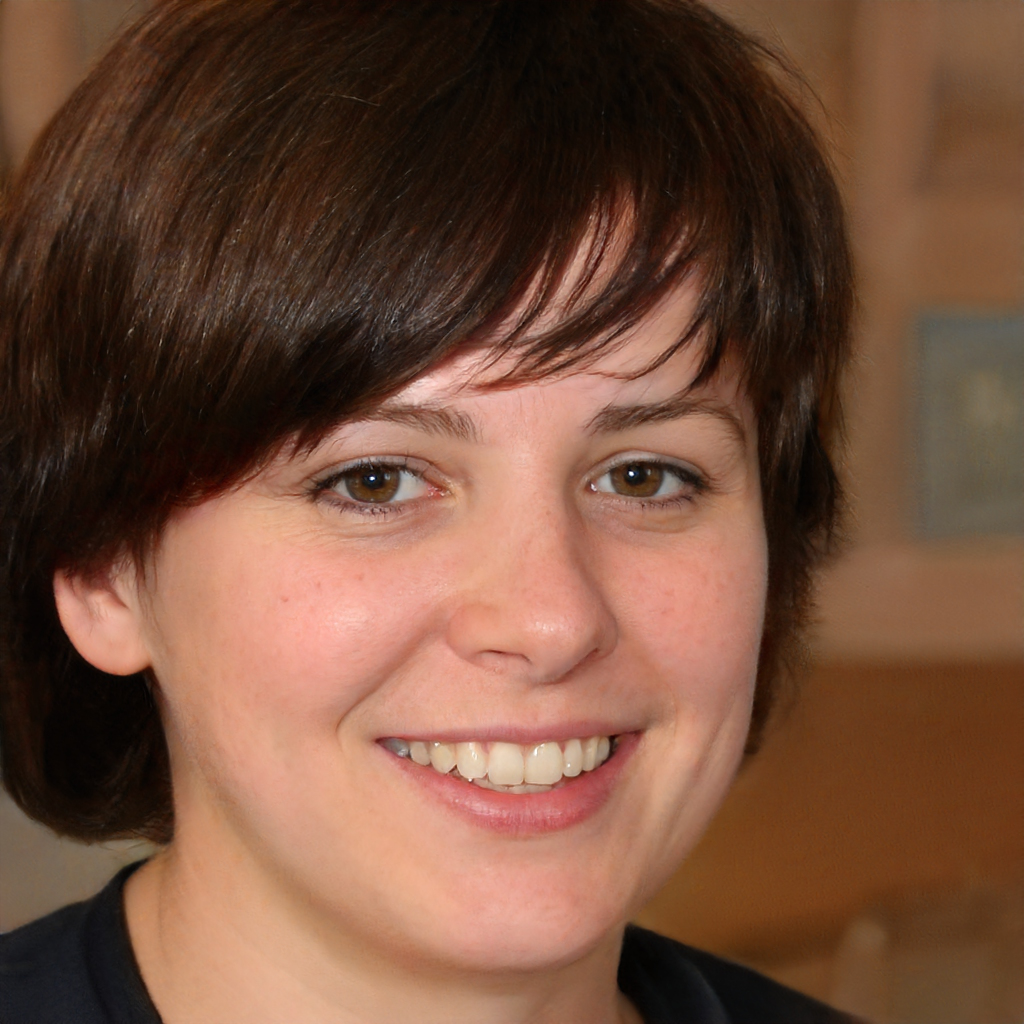
Label: Colored